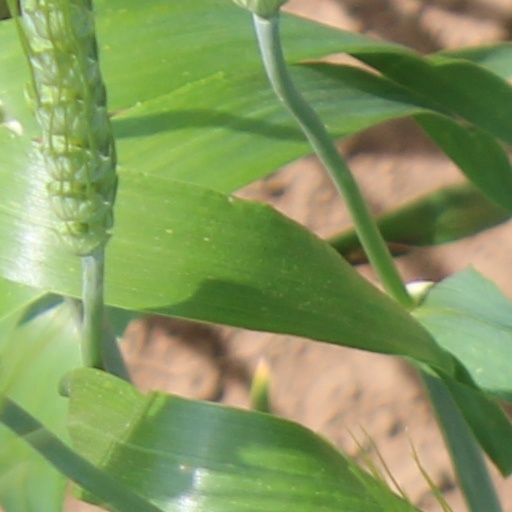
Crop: wheat